Teleology in biology

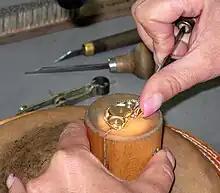
The watchmaker analogy argues that the presence of a complex mechanism like a watch implies the existence of a conscious designer.

Secondly, teleology is linked to the pre-Darwinian idea of natural theology, that the natural world gives evidence of the conscious design and beneficent intentions of a creator, as in the writings of John Ray. William Derham continued Ray's tradition with books such as his 1713 "Physico-Theology" and his 1714 "Astro-Theology". They in turn influenced William Paley who wrote a detailed teleological argument for God in 1802, "Natural Theology, or Evidences of the Existence and Attributes of the Deity collected from the Appearances of Nature", starting with the watchmaker analogy. Such creationism, along with a vitalist life-force and directed orthogenetic evolution, has been rejected by most biologists.